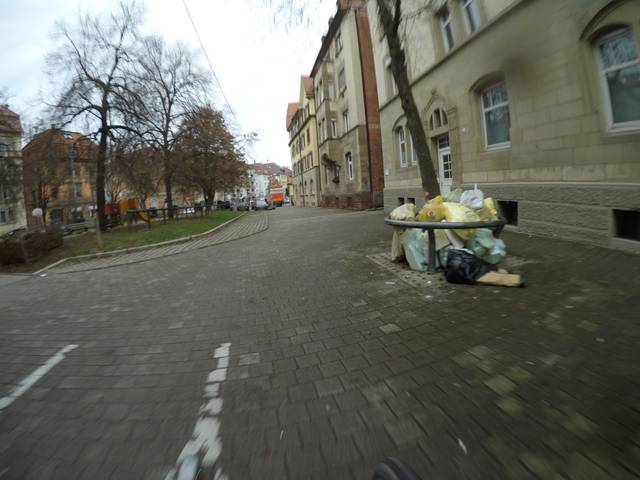
Region: Germany
Coordinates: 48.759, 9.153